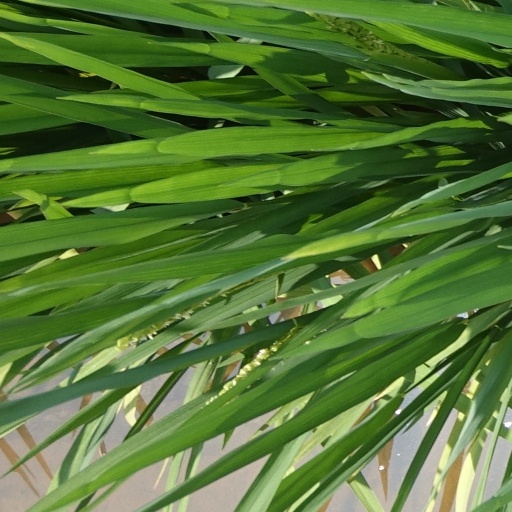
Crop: rice